Alfonso Castañeda

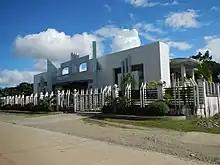
Town hall

Alfonso Castañeda is part of the lone congressional district of the province of Nueva Vizcaya. It is governed by a mayor, designated as its local chief executive, and by a municipal council as its legislative body in accordance with the Local Government Code. The mayor, vice mayor, and the municipal councilors are elected directly in polls held every three years.